Lucas Bersamin

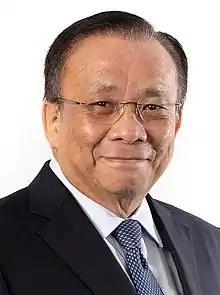
Official Portrait, 2020

Lucas Purugganan "Luke" Bersamin (born October 18, 1949) is a Filipino lawyer and jurist who has served as the 40th executive secretary of the Philippines under President Bongbong Marcos since 2022. He previously served as the 25th chief justice of the Philippines from 2018 and 2019 and as an associate justice from 2009 to 2018.